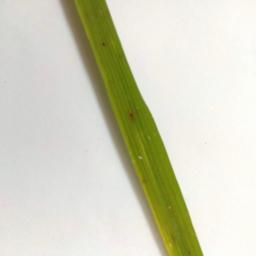
Label: Rice___Brown_Spot